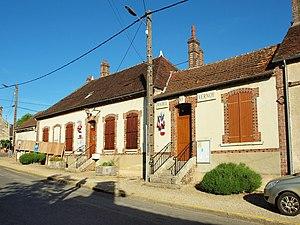
Mairie de Vernoy (Yonne, France)